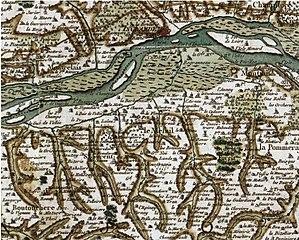
Le Mesnil-en-Vallée est une ancienne commune française située dans le département de Maine-et-Loire, en région Pays de la Loire, devenue le 15 décembre 2015 une commune déléguée de la commune nouvelle de Mauges-sur-Loire.